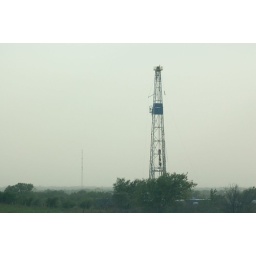
This is what a clear sky looks like when it is really windy in Oklahoma...